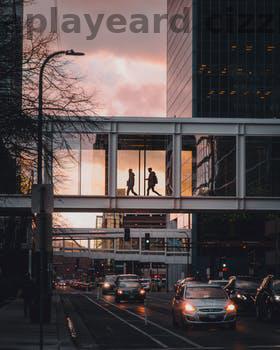
Label: Watermark